Belitsa Municipality

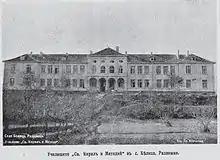
Stt Cyril and Methodius High school in Belitsa 1900–1920

The forestry and wood processing is the most developed branch of the industry in the municipality – there are more than forty industrial subjects, situated in Belitsa and the villages near the main road. From the wood they produce paper, furniture and construction elements.